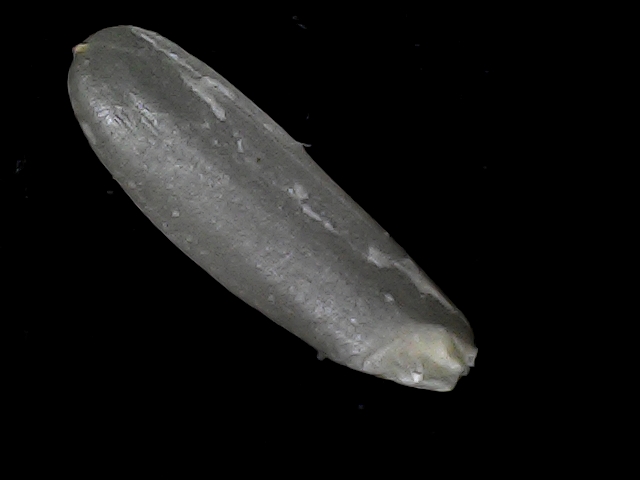
Rice variety: BD75